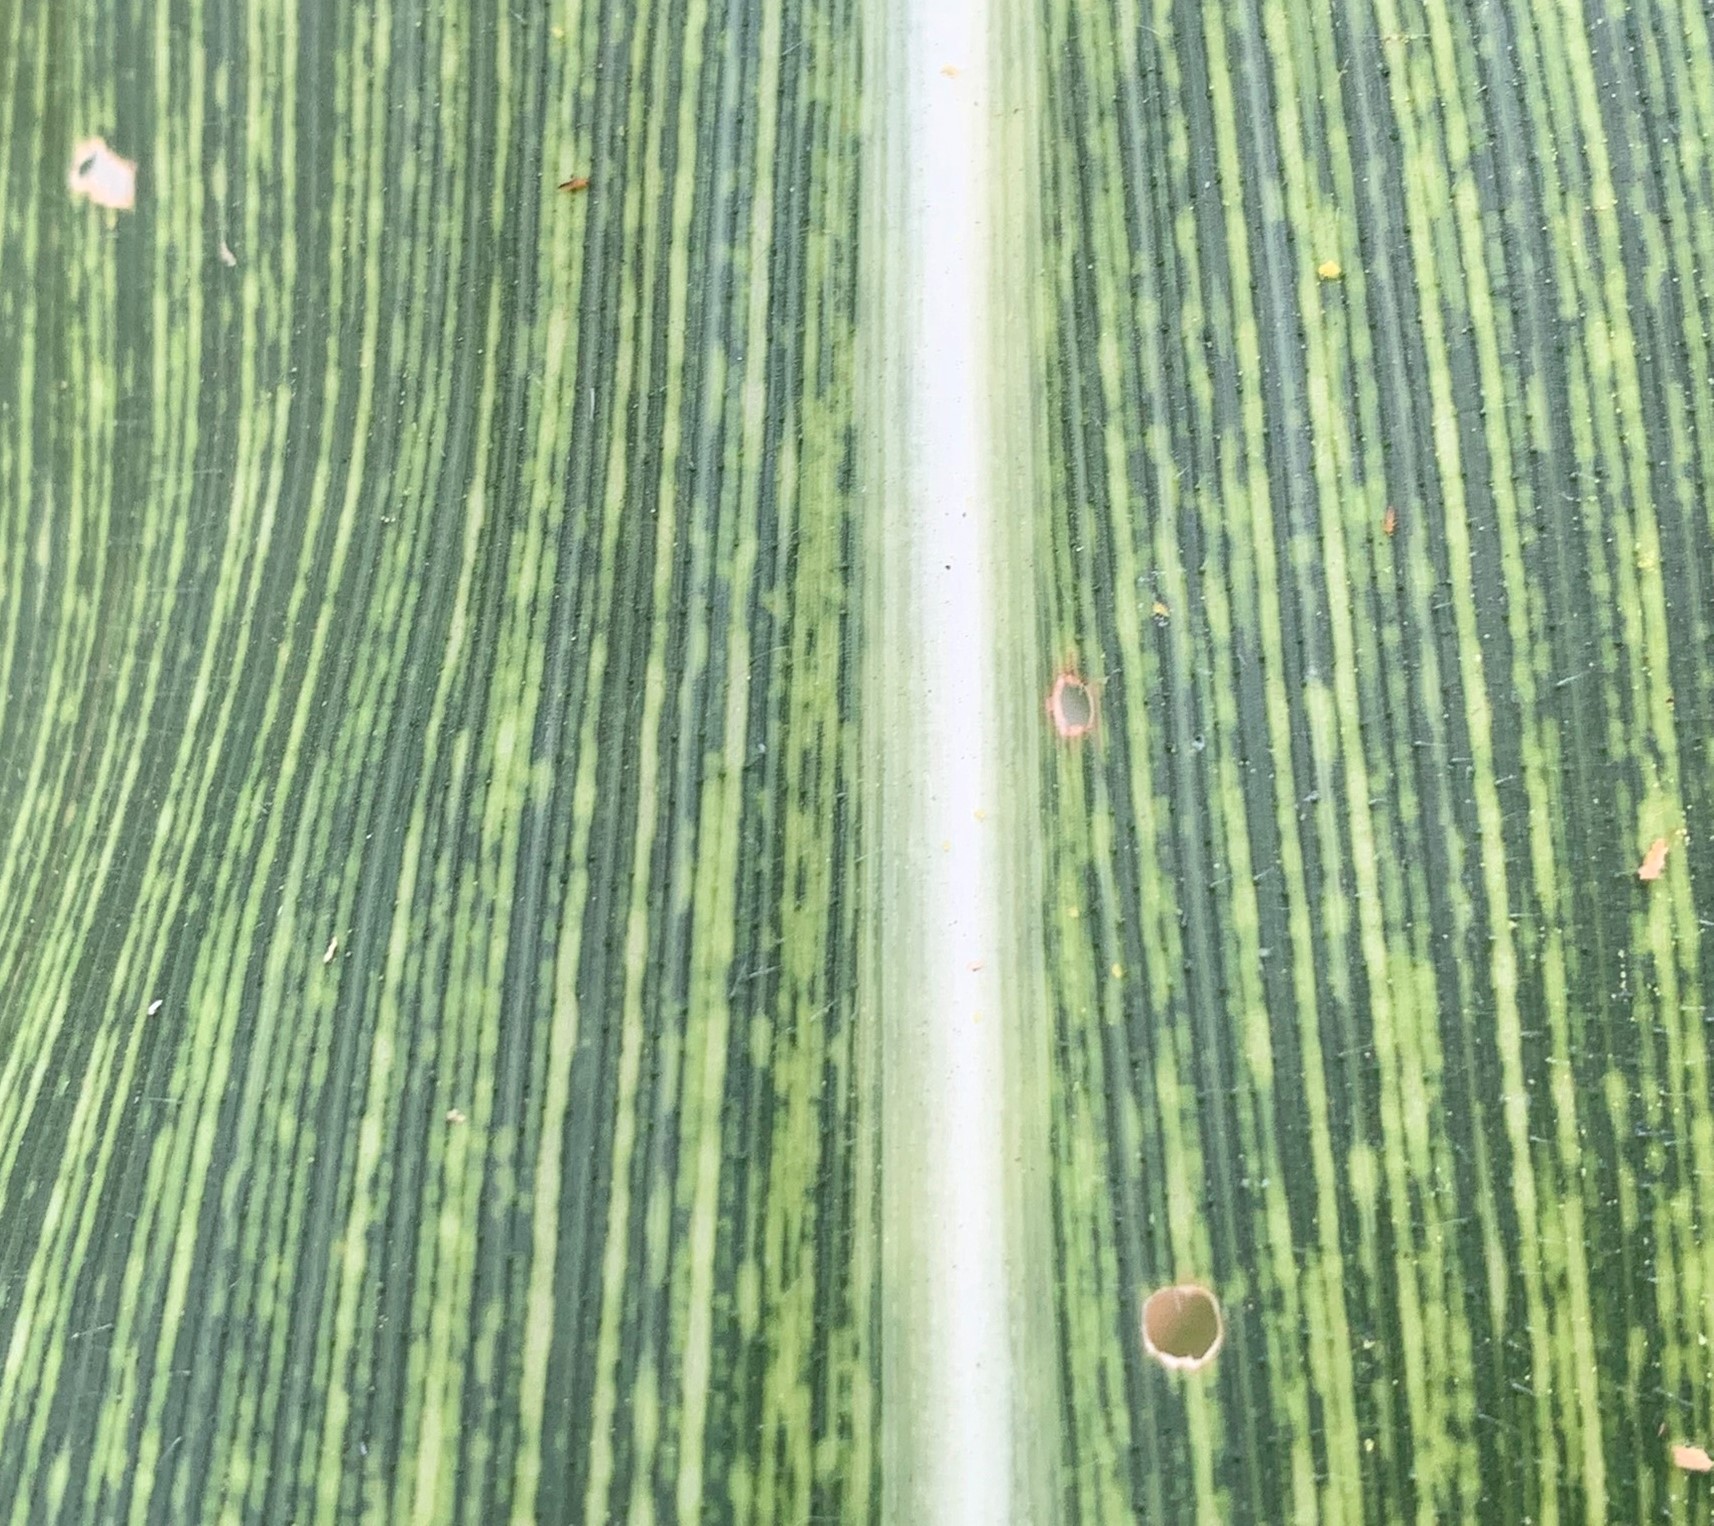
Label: MSV